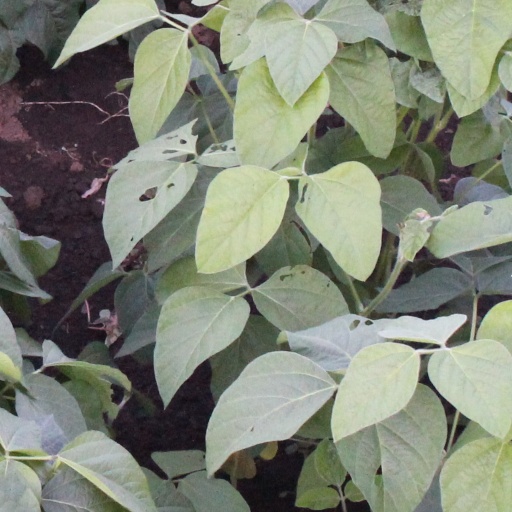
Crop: soybean